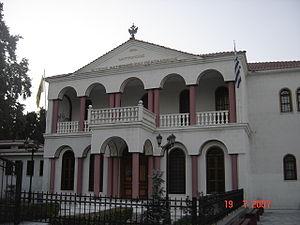
La Métropole de Kitros, Katérini et Platamon est un évêché du Patriarcat œcuménique de Constantinople provisoirement autorisé à participer à la vie synodale de l'Église orthodoxe de Grèce. Elle a son siège à Katérini et étend son ressort sur le district régional de Piérie, au sud de la Macédoine.